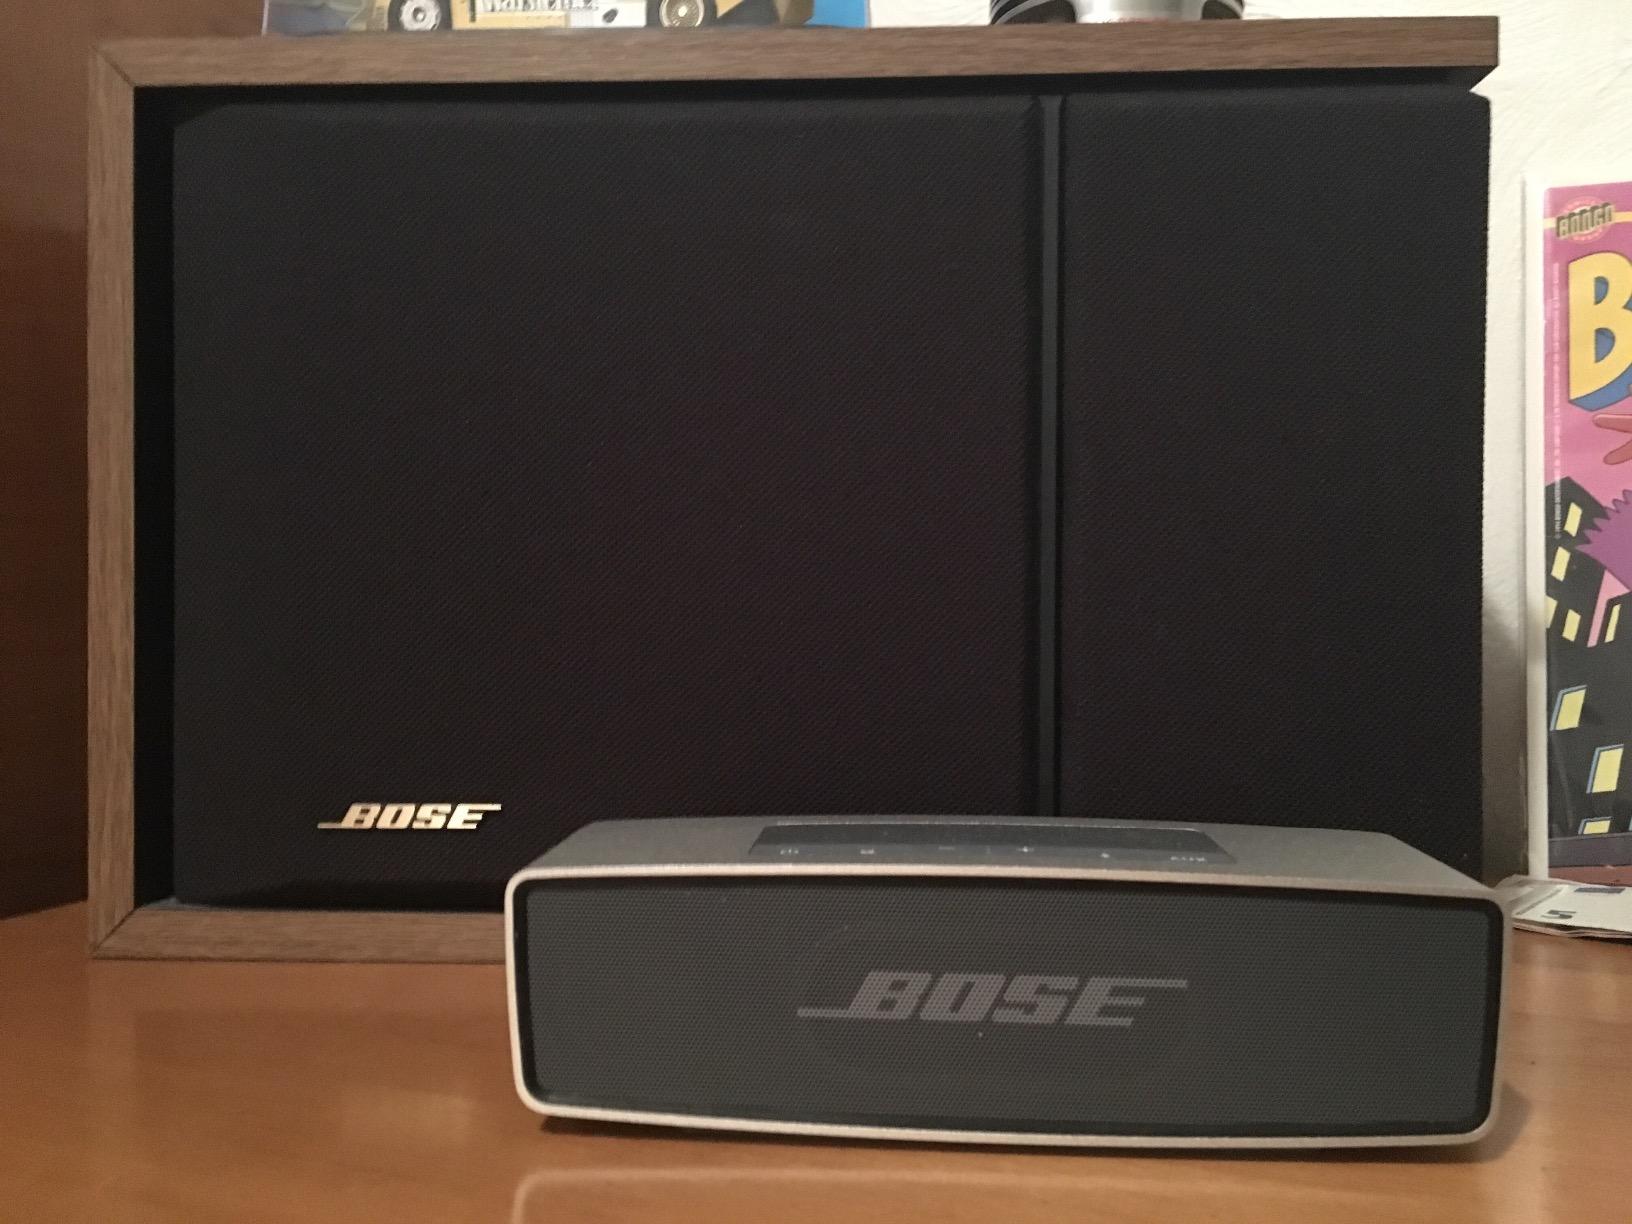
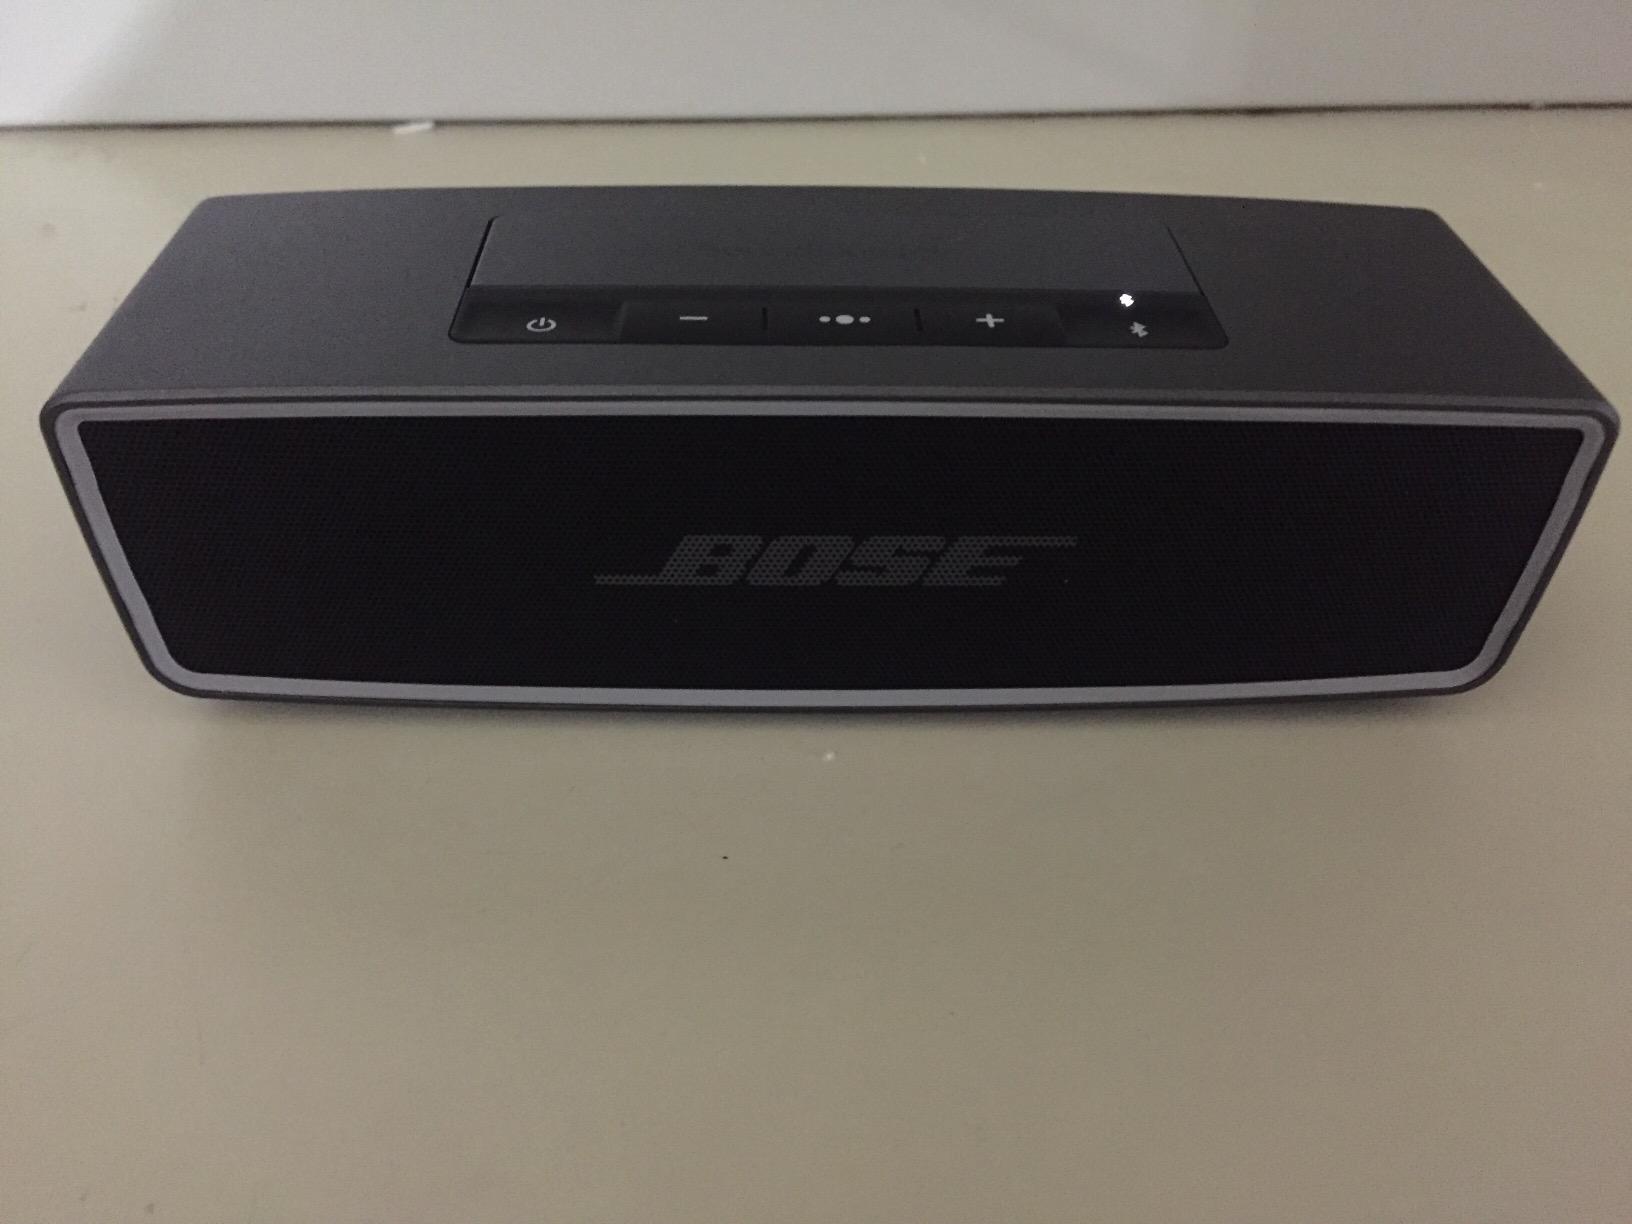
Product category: speaker
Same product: yes